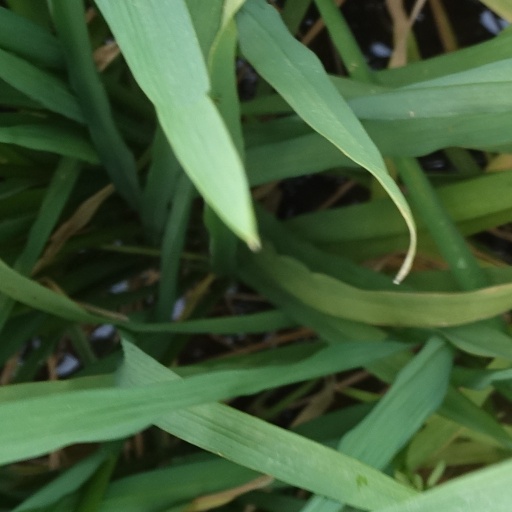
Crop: rice